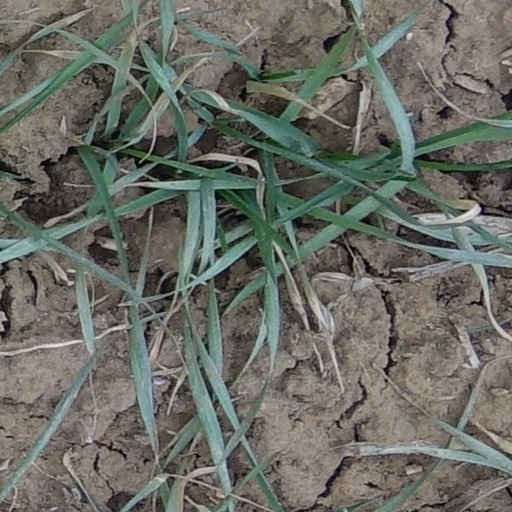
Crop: wheat